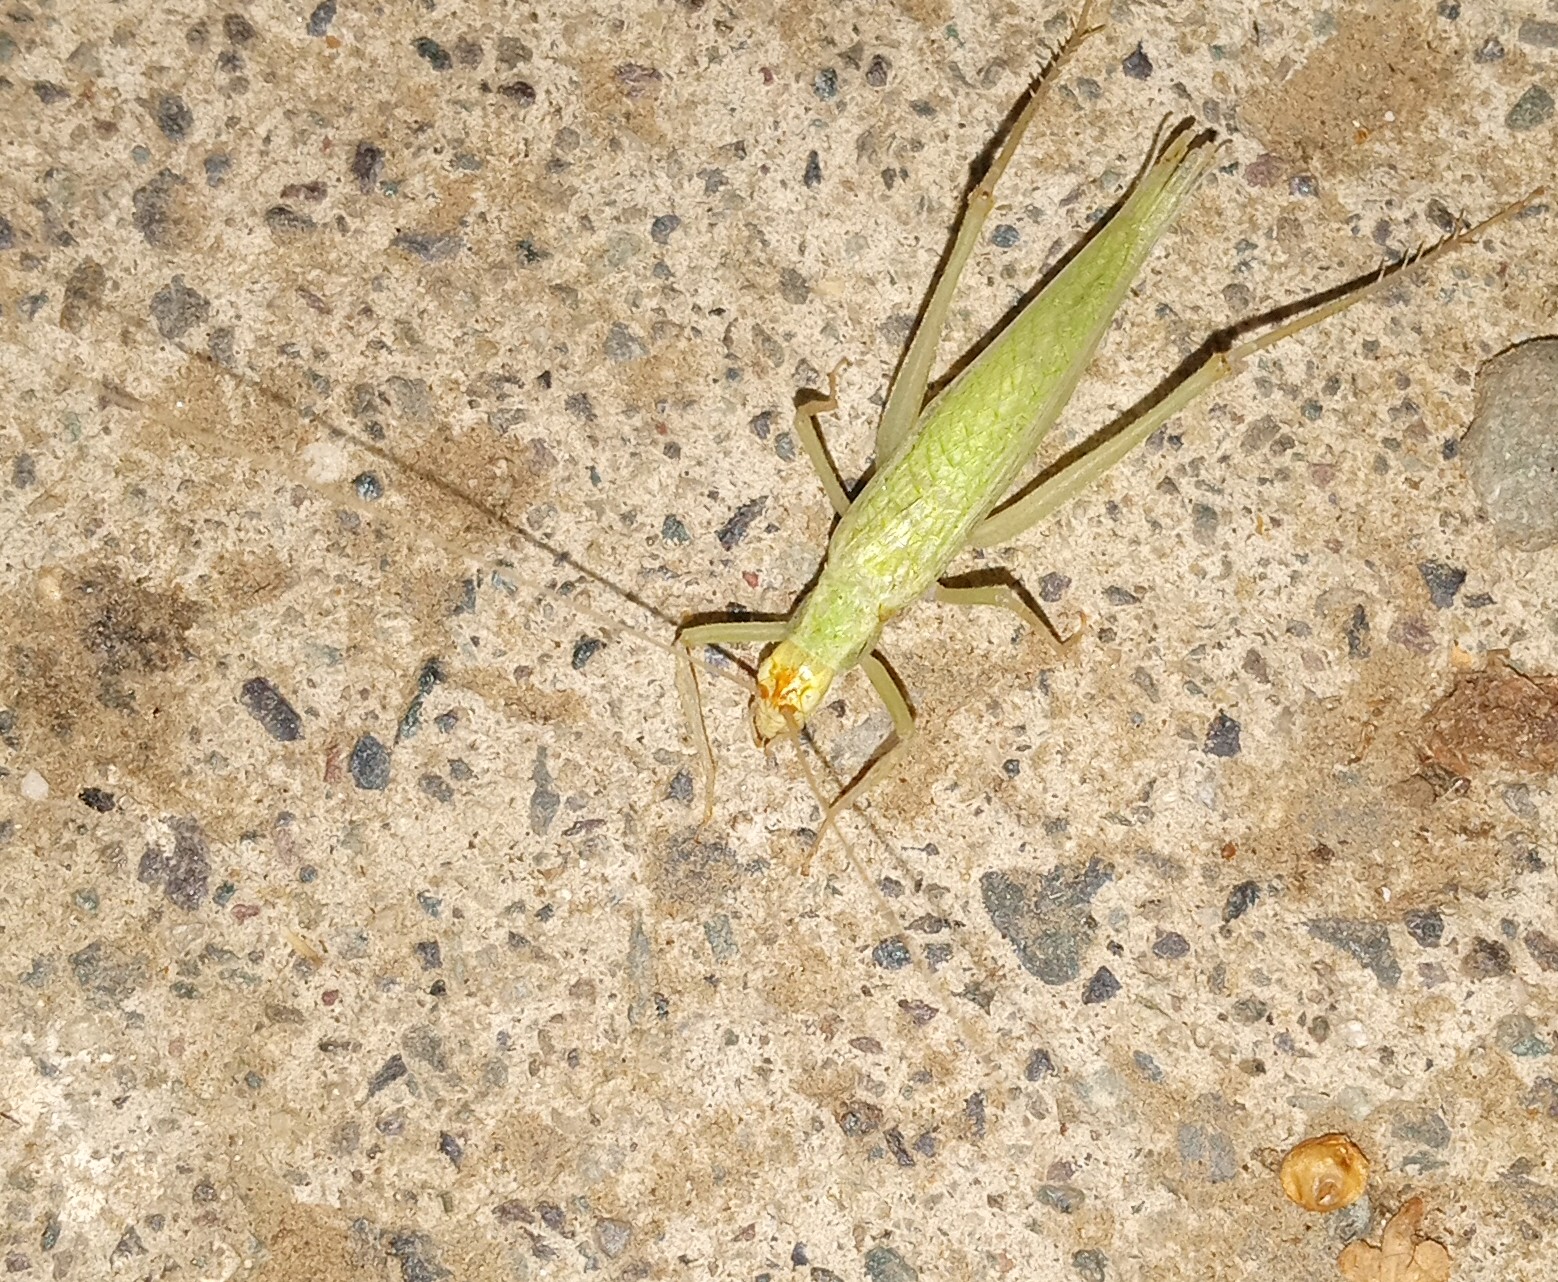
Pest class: occasional_pest